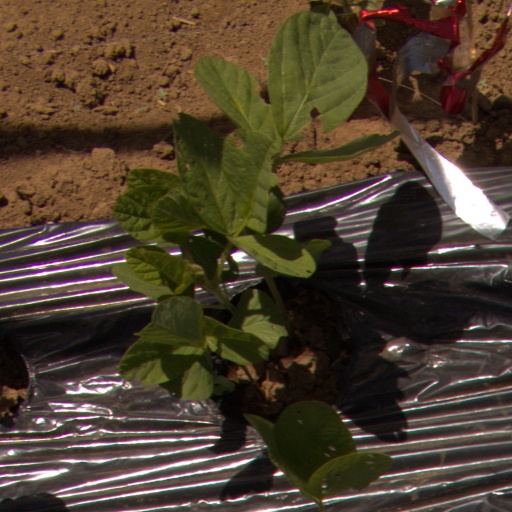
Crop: Jerusalem artichoke